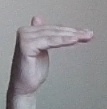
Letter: khaa